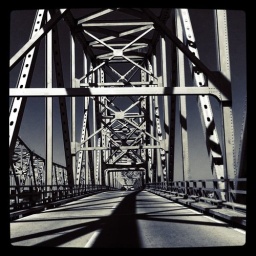
Mississippi river bridge in Natchez, MS